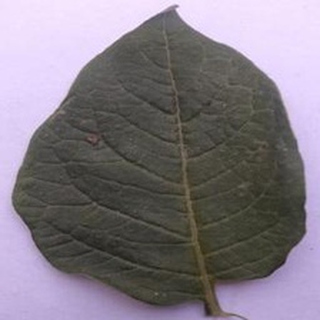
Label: healthy_potato